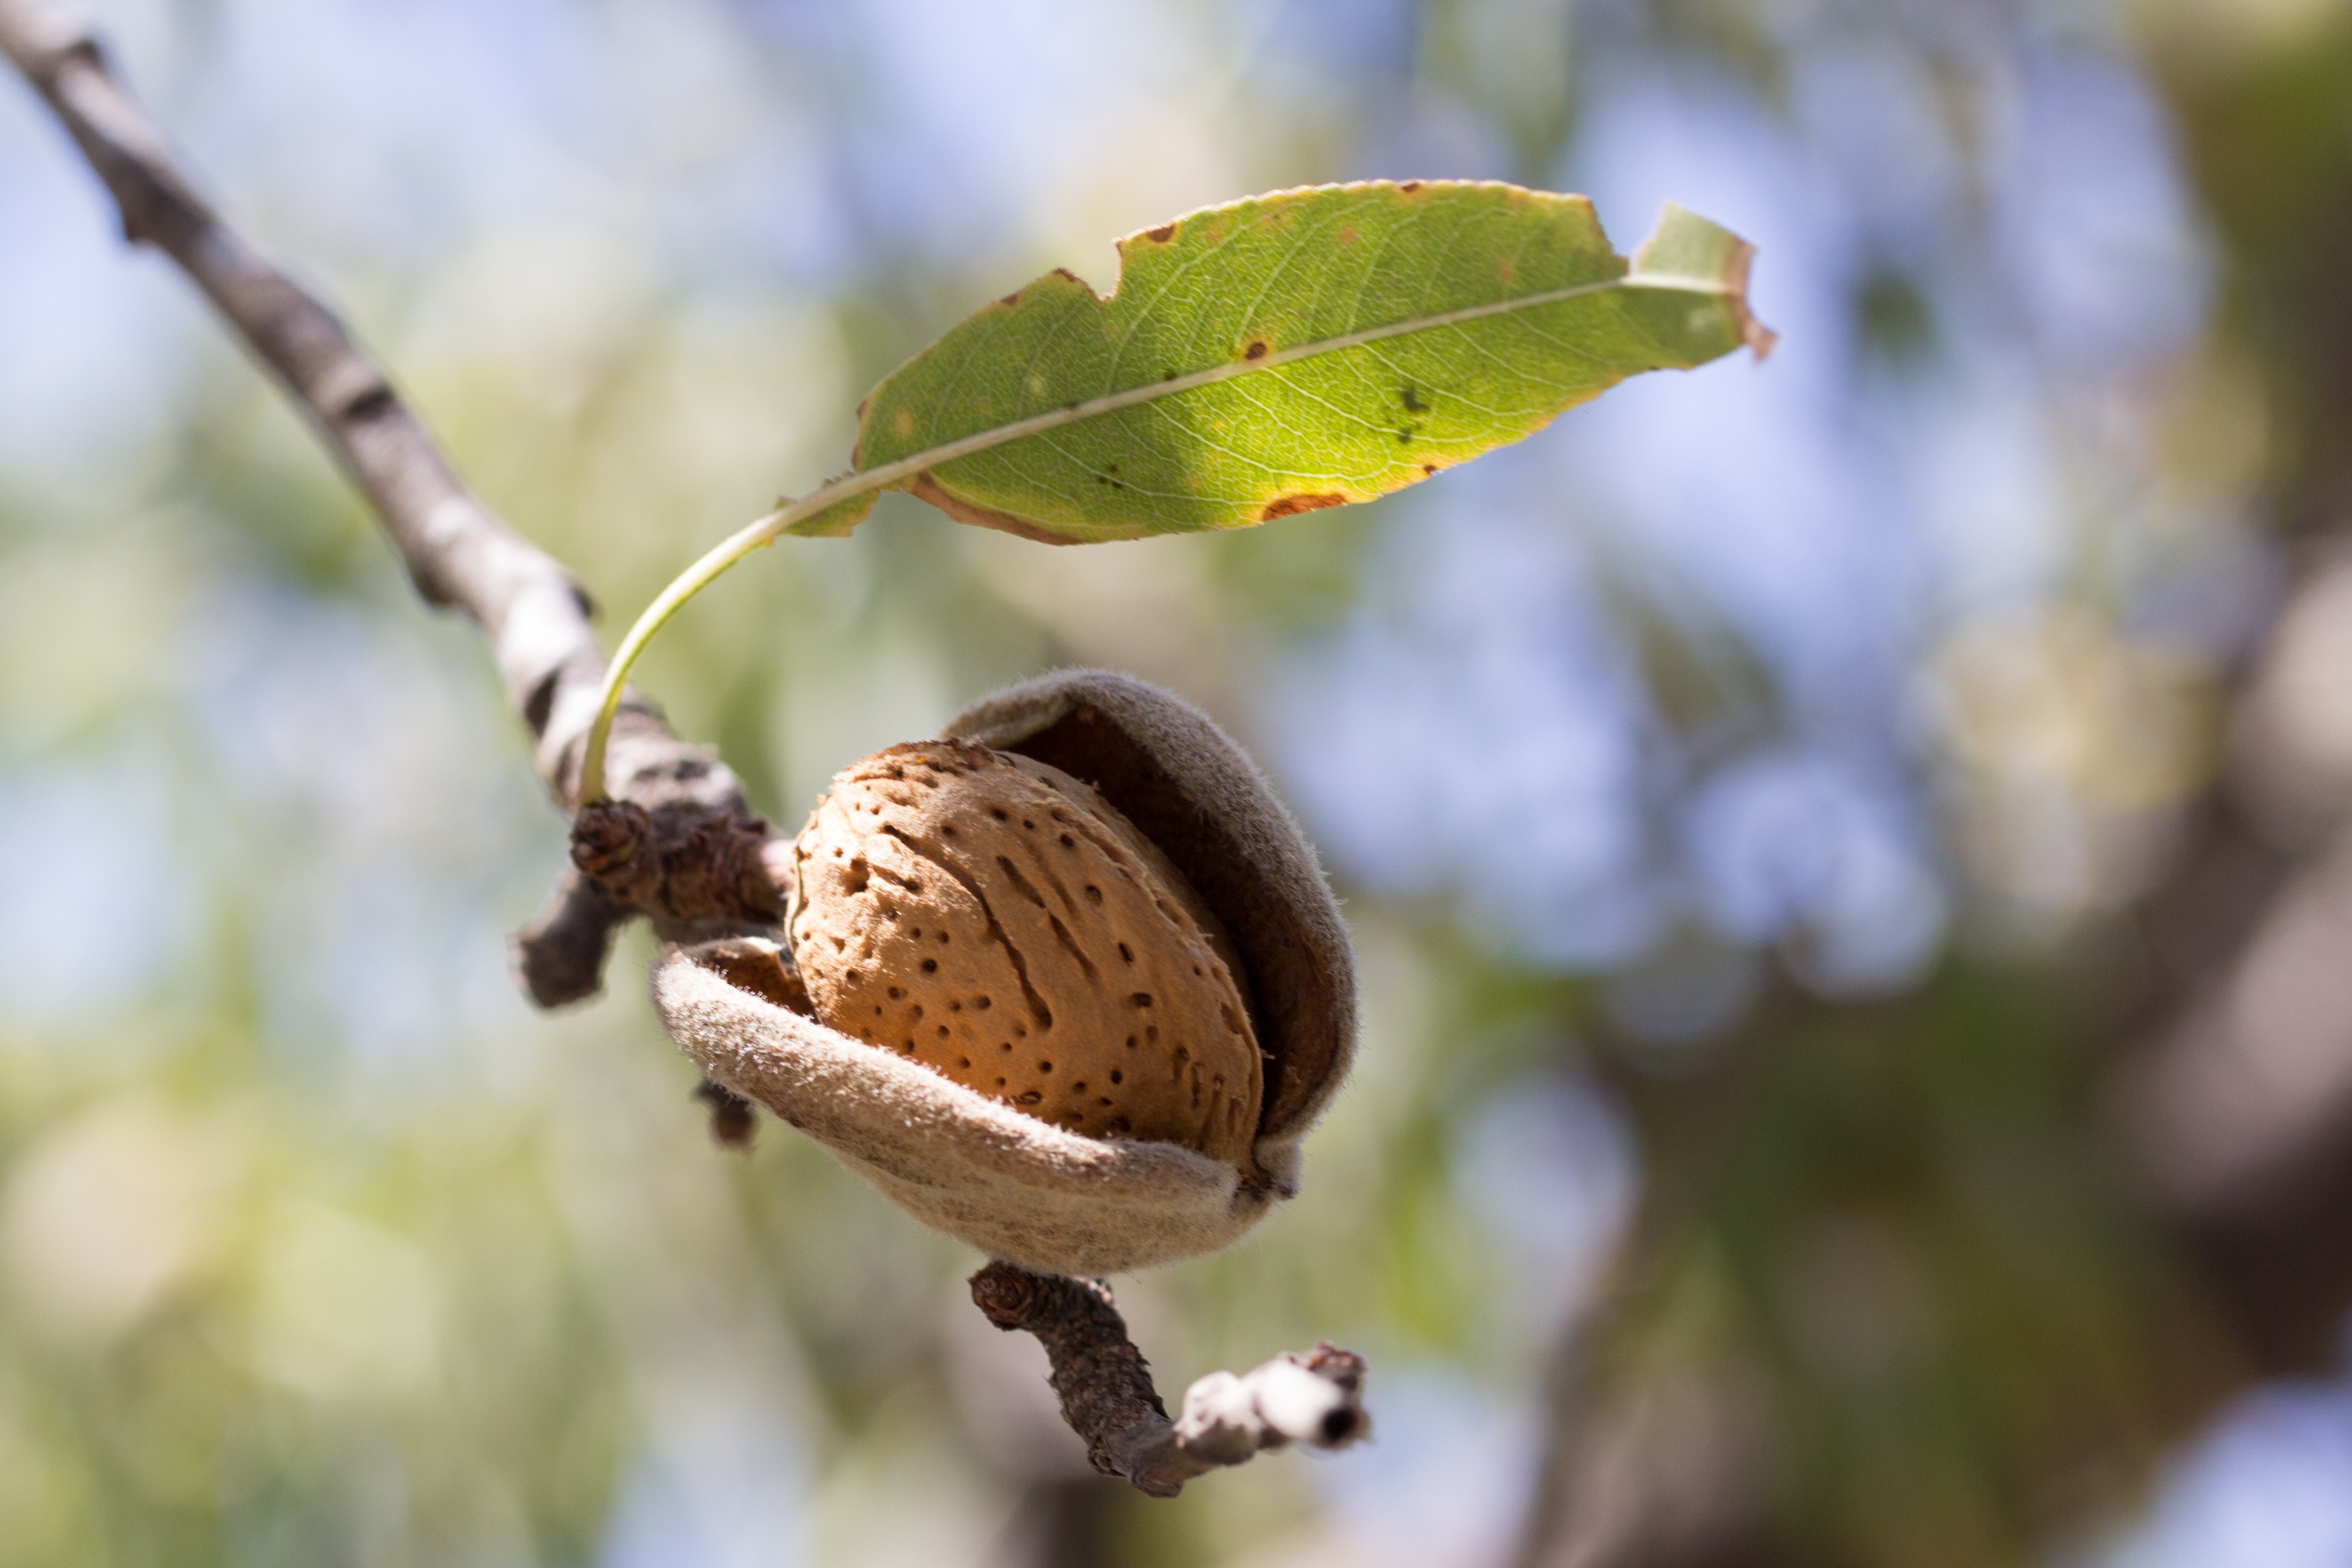
tree, nature, branch, blossom, plant, photography, fruit, leaf, flower, dry, food, green, ingredient, produce, insect, macro, autumn, brown, botany, black, agriculture, healthy, snack, flora, fauna, almond, invertebrate, cultivation, close up, leaves, diet, organic, macro photography, nutritious, appetizer, flowering plant, almond tree, maturation, woody plant, land plant